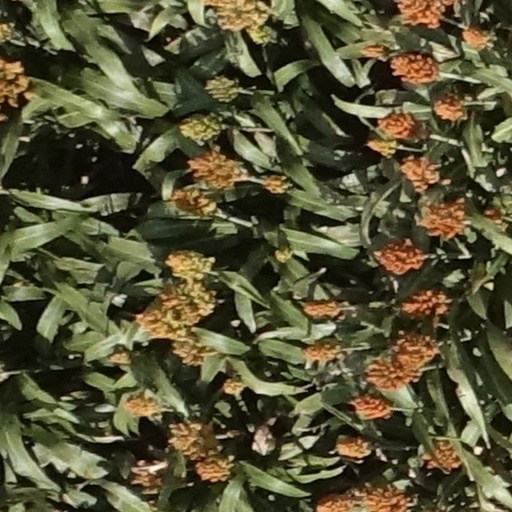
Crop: sorghum